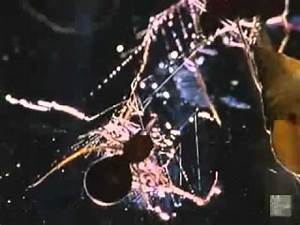
Label: ragno